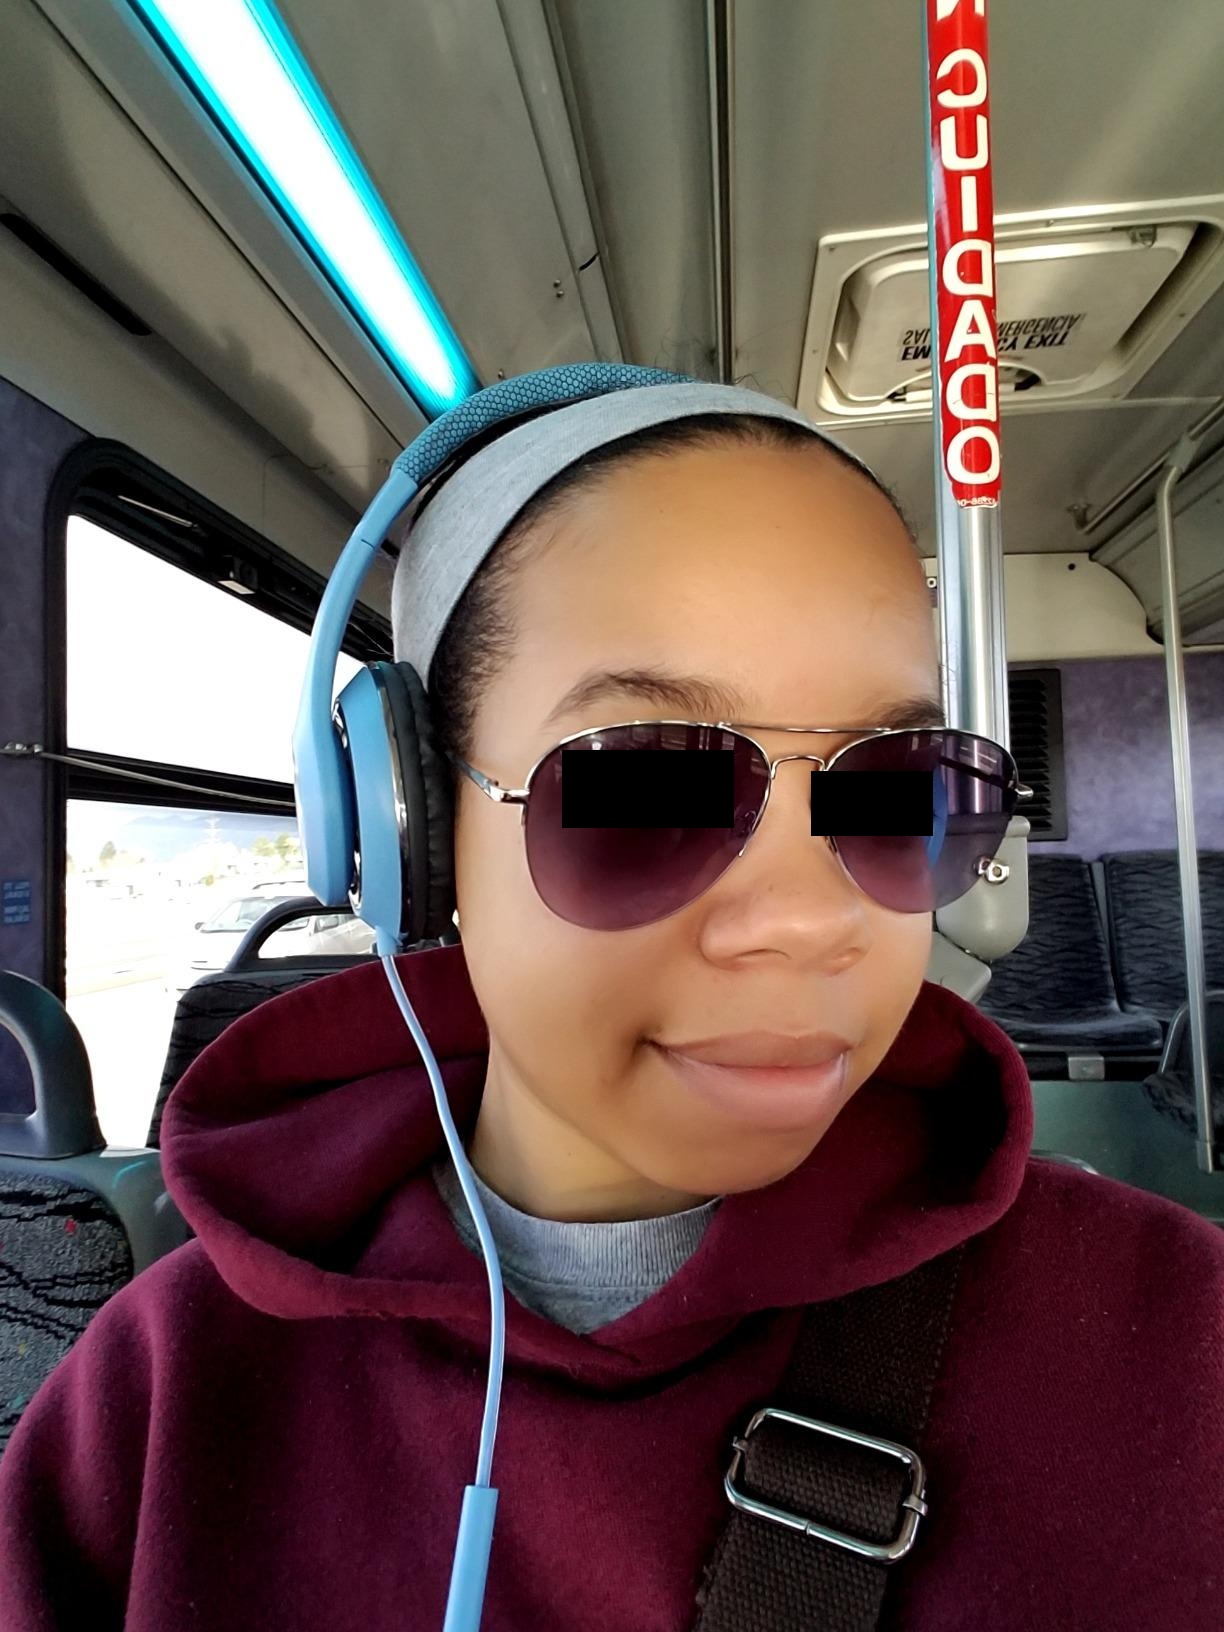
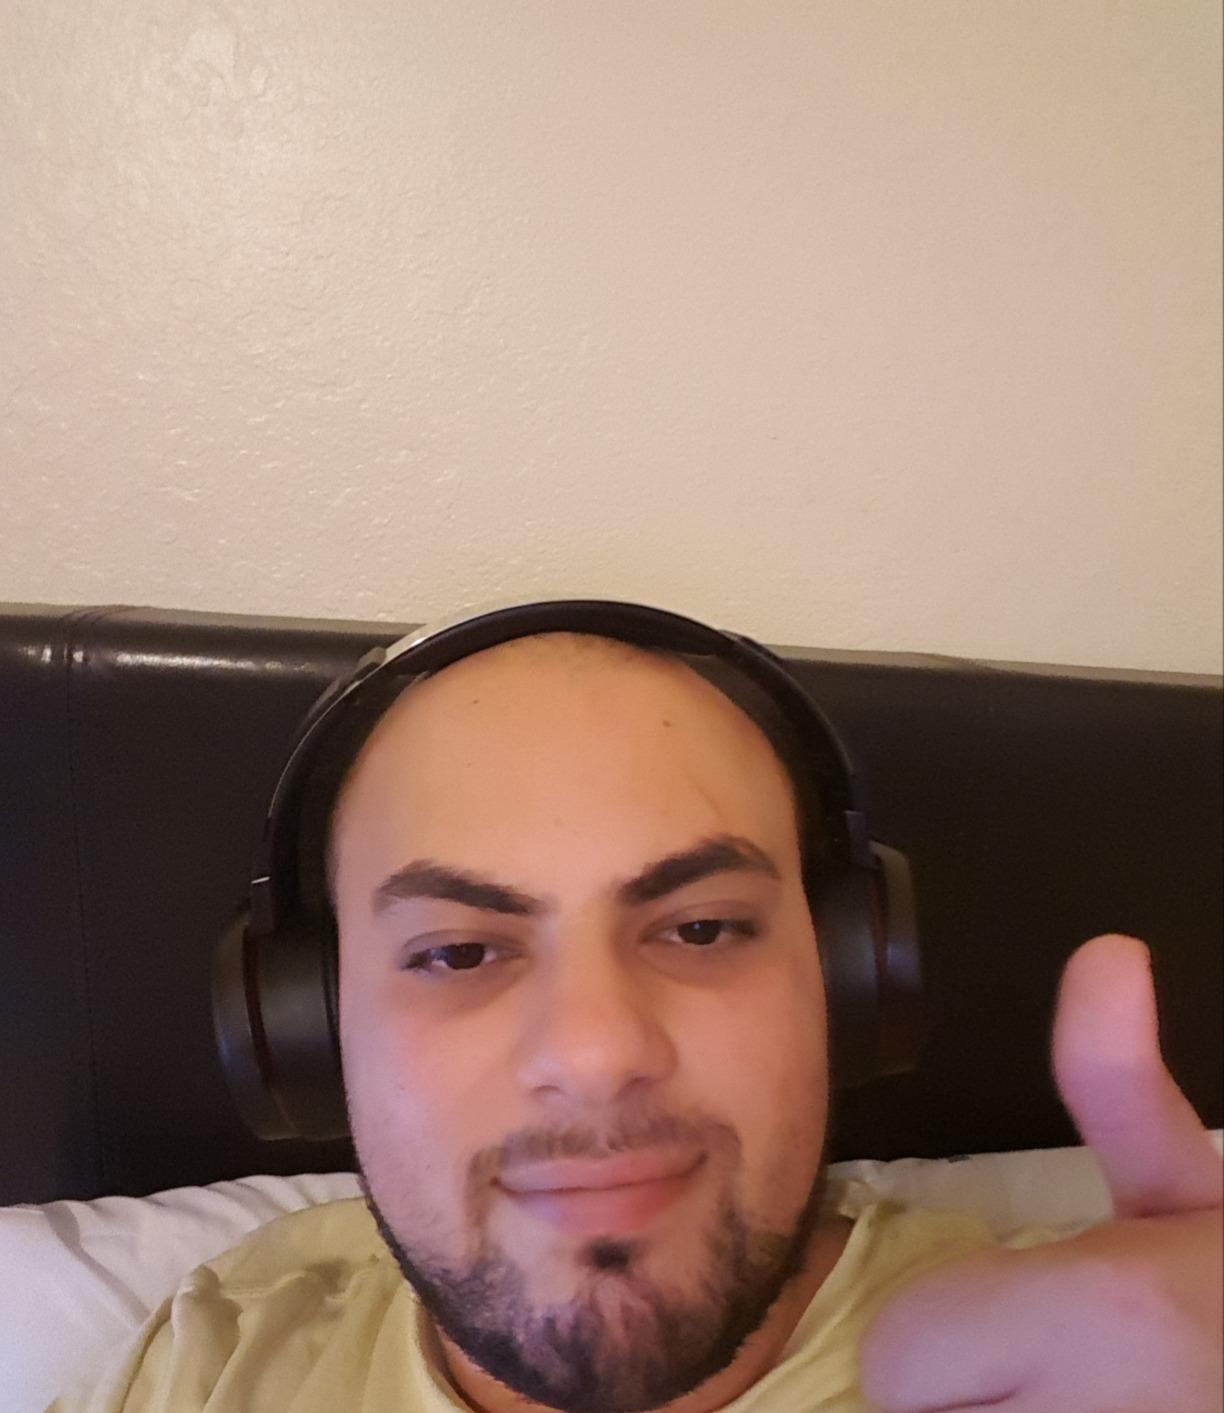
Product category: headphones
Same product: no